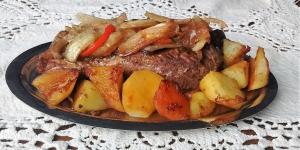
carne al horno con papas